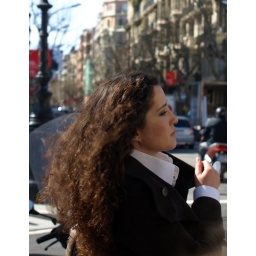
Girl waiting to cross a very busy street in Barcelona March 2008.